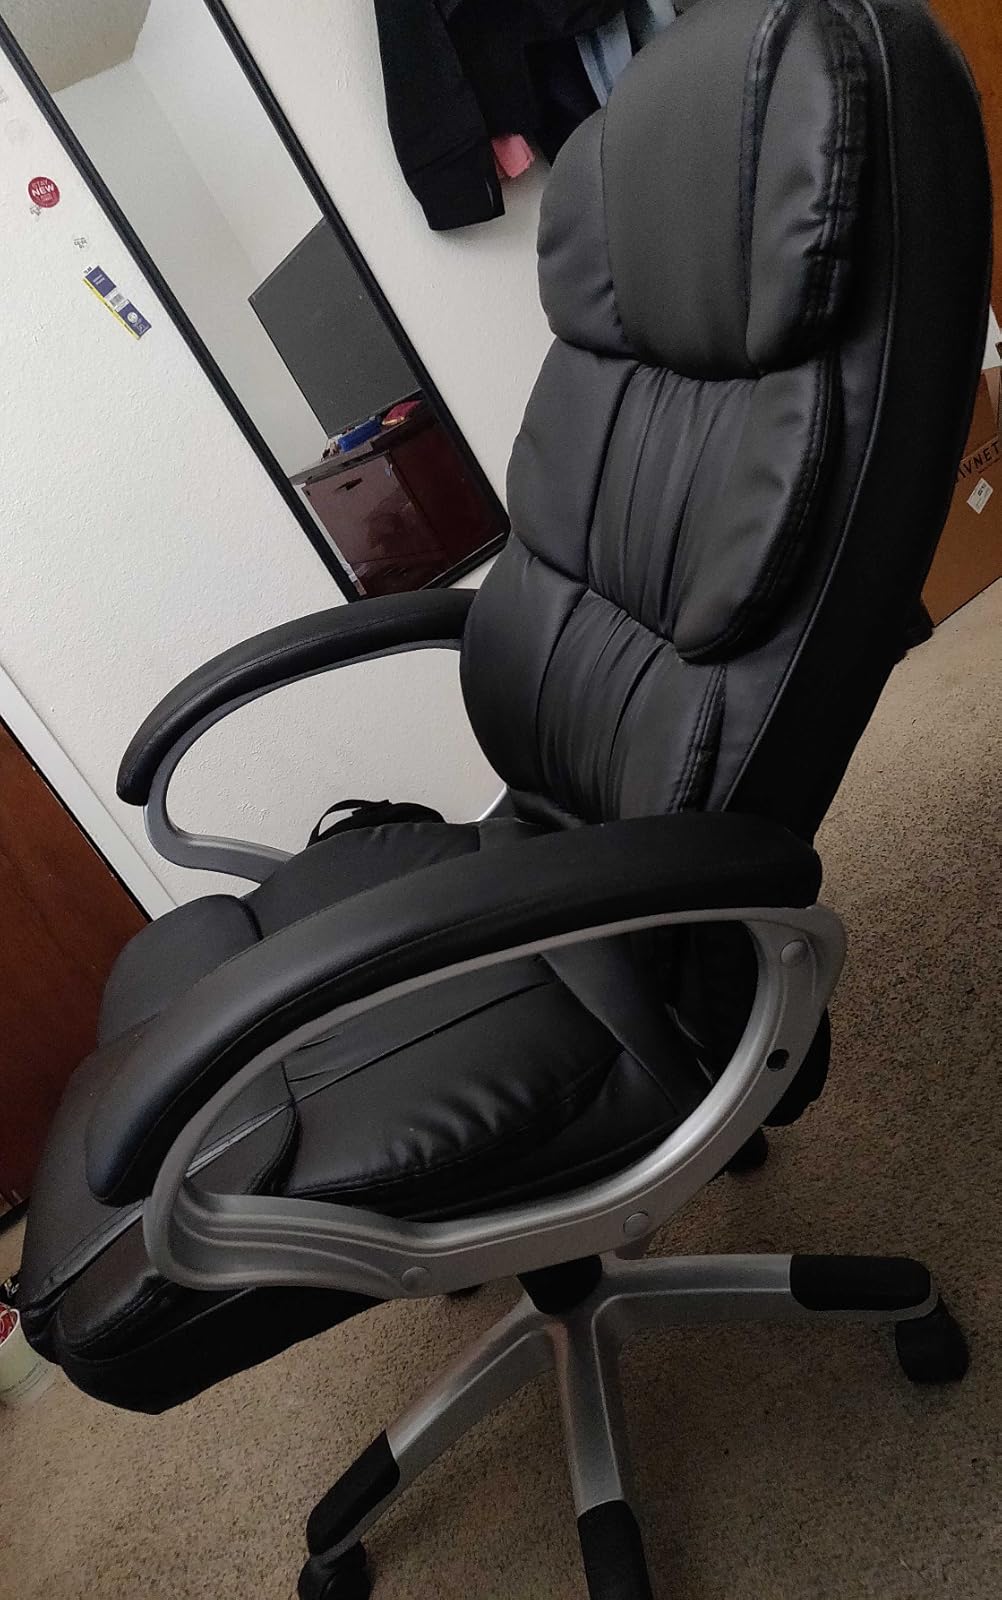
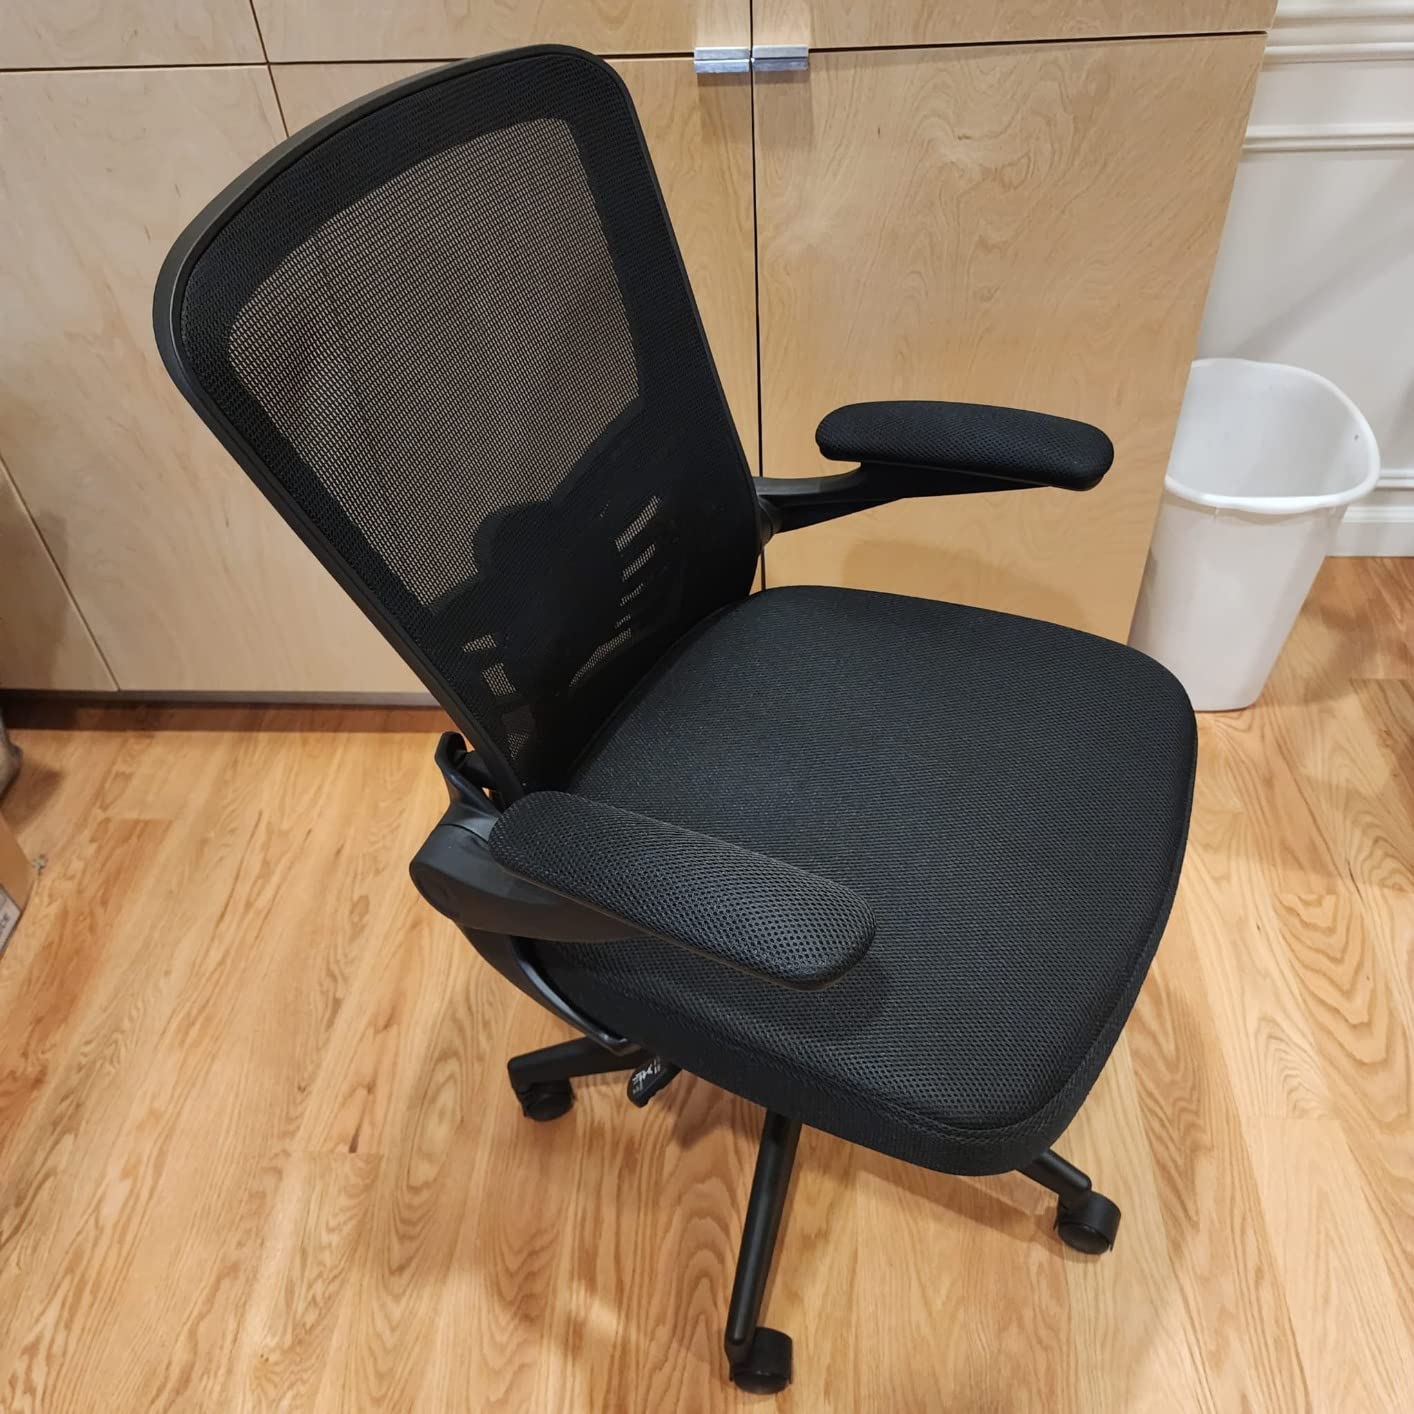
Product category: items_chair
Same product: no